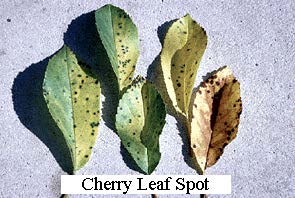
Plant: Cherry
Disease: cherry leaf spot